Small nucleolar RNA SNORA67

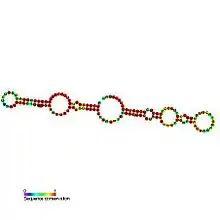
Predicted secondary structure and sequence conservation of SNORA67

In molecular biology, snoRNA U67 is a non-coding RNA molecule that belongs to the H/ACA class of snoRNAs which are thought to guide the sites of modification of uridines to pseudouridines. This snoRNA guides pseudouridylation of position U1445 in 18S rRNA. This RNA is expressed from the intron of the host gene EIF4A1.